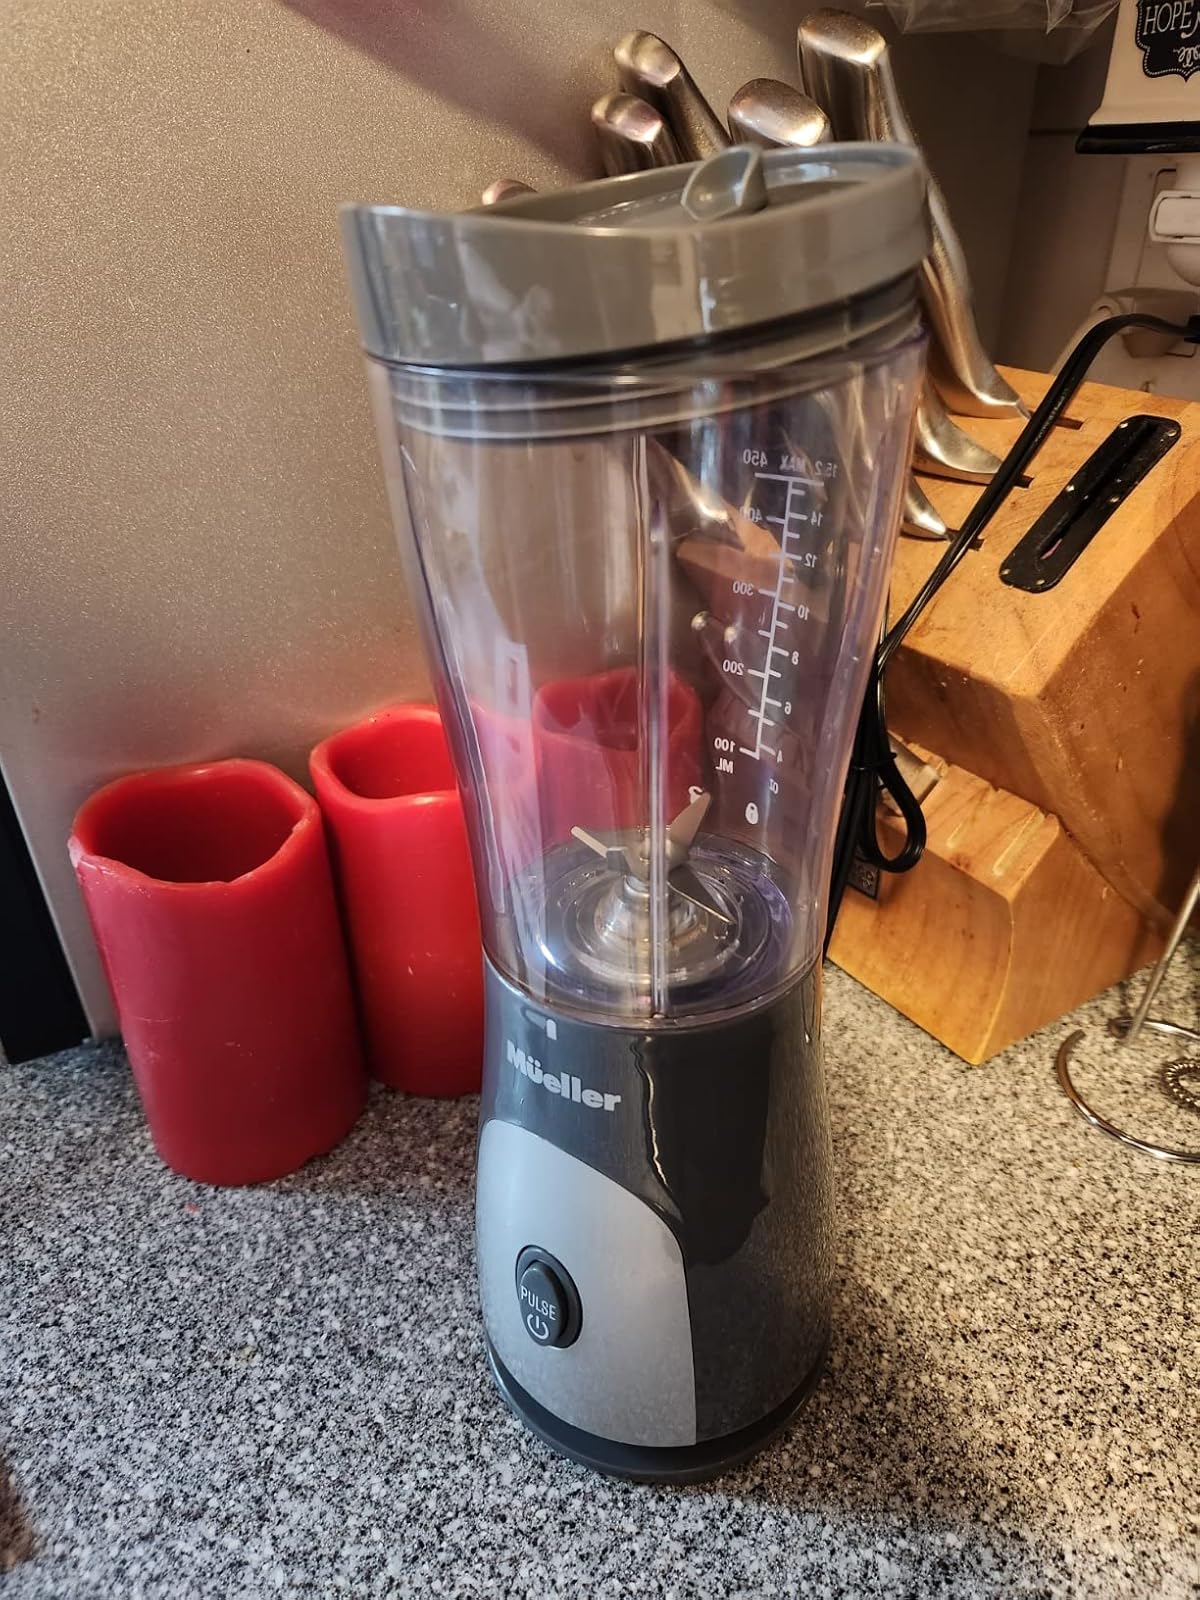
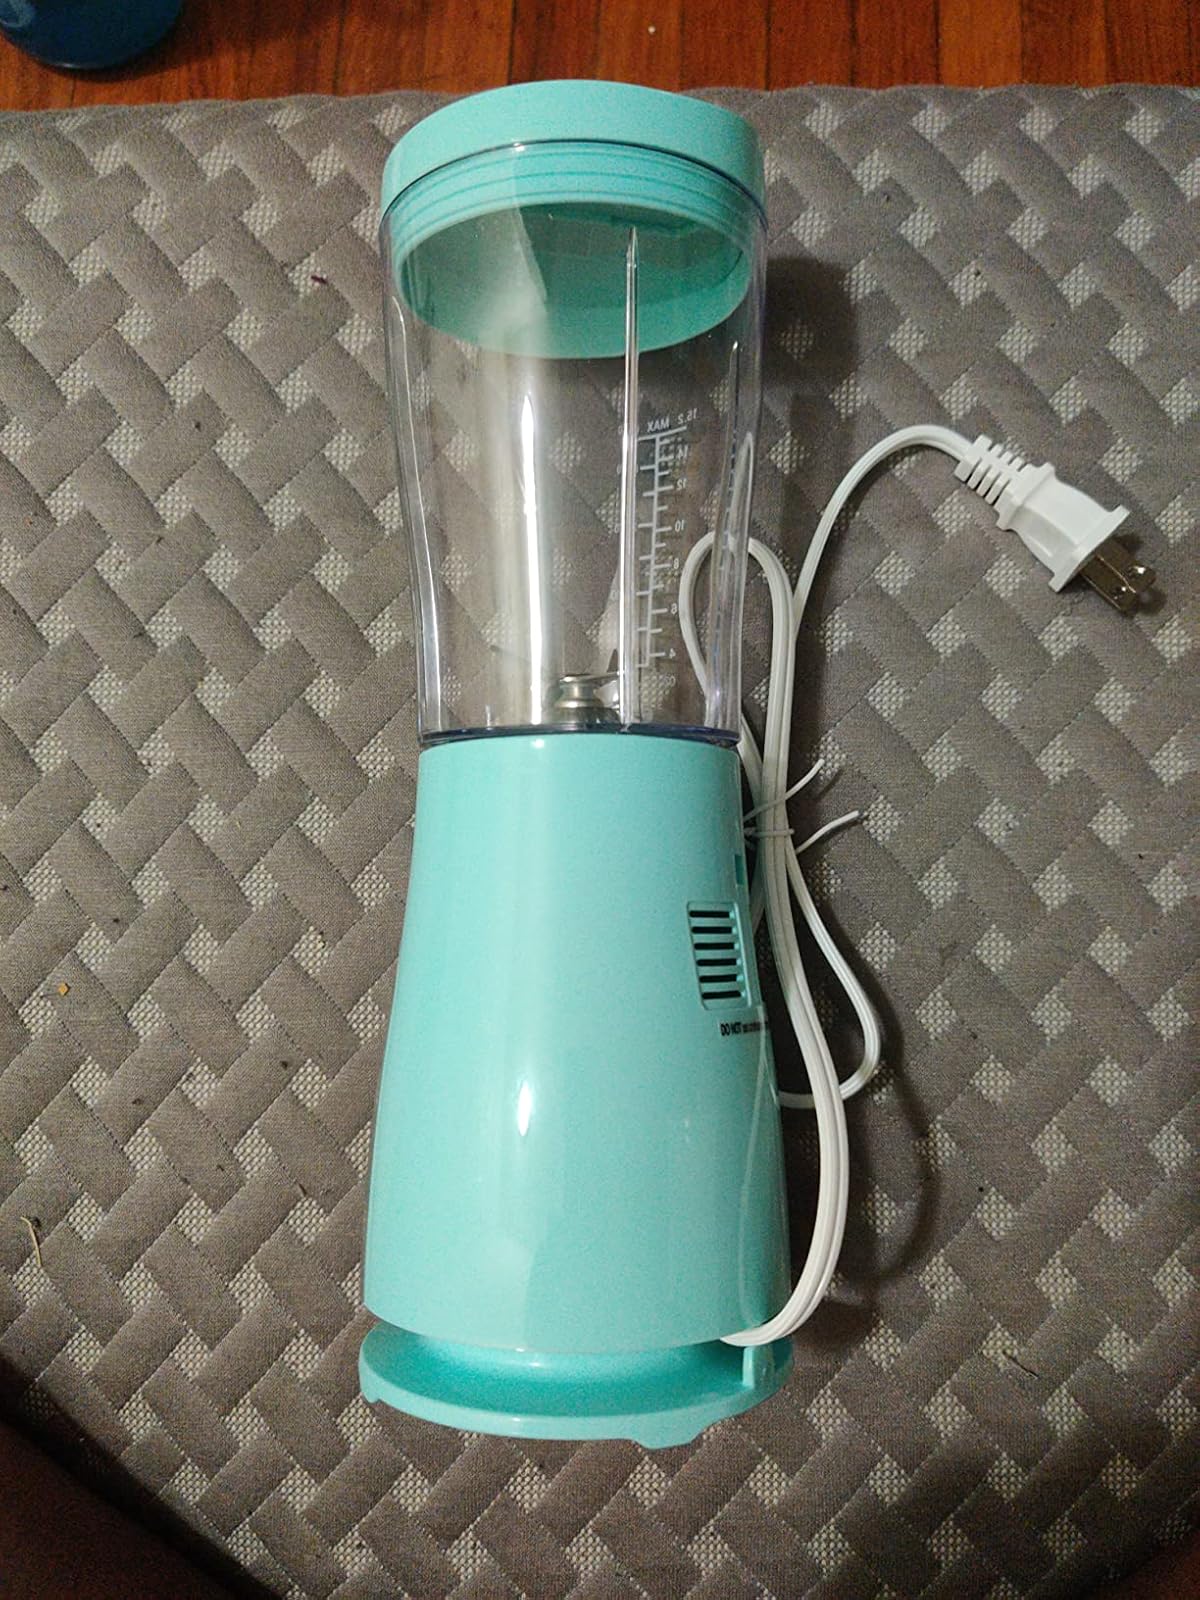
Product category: items_blender
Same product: no